Staroselye, Vyborgsky District, Leningrad Oblast

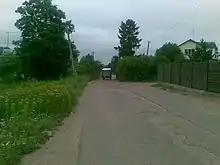
The main road of Staroselye in 2007

Staroselye is a rural locality (a village) in Vyborgsky District of Leningrad Oblast, Russia, located on the Karelian Isthmus at the head of Zagorsky Gulf, Lake Glubokoye.